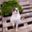
Label: cat